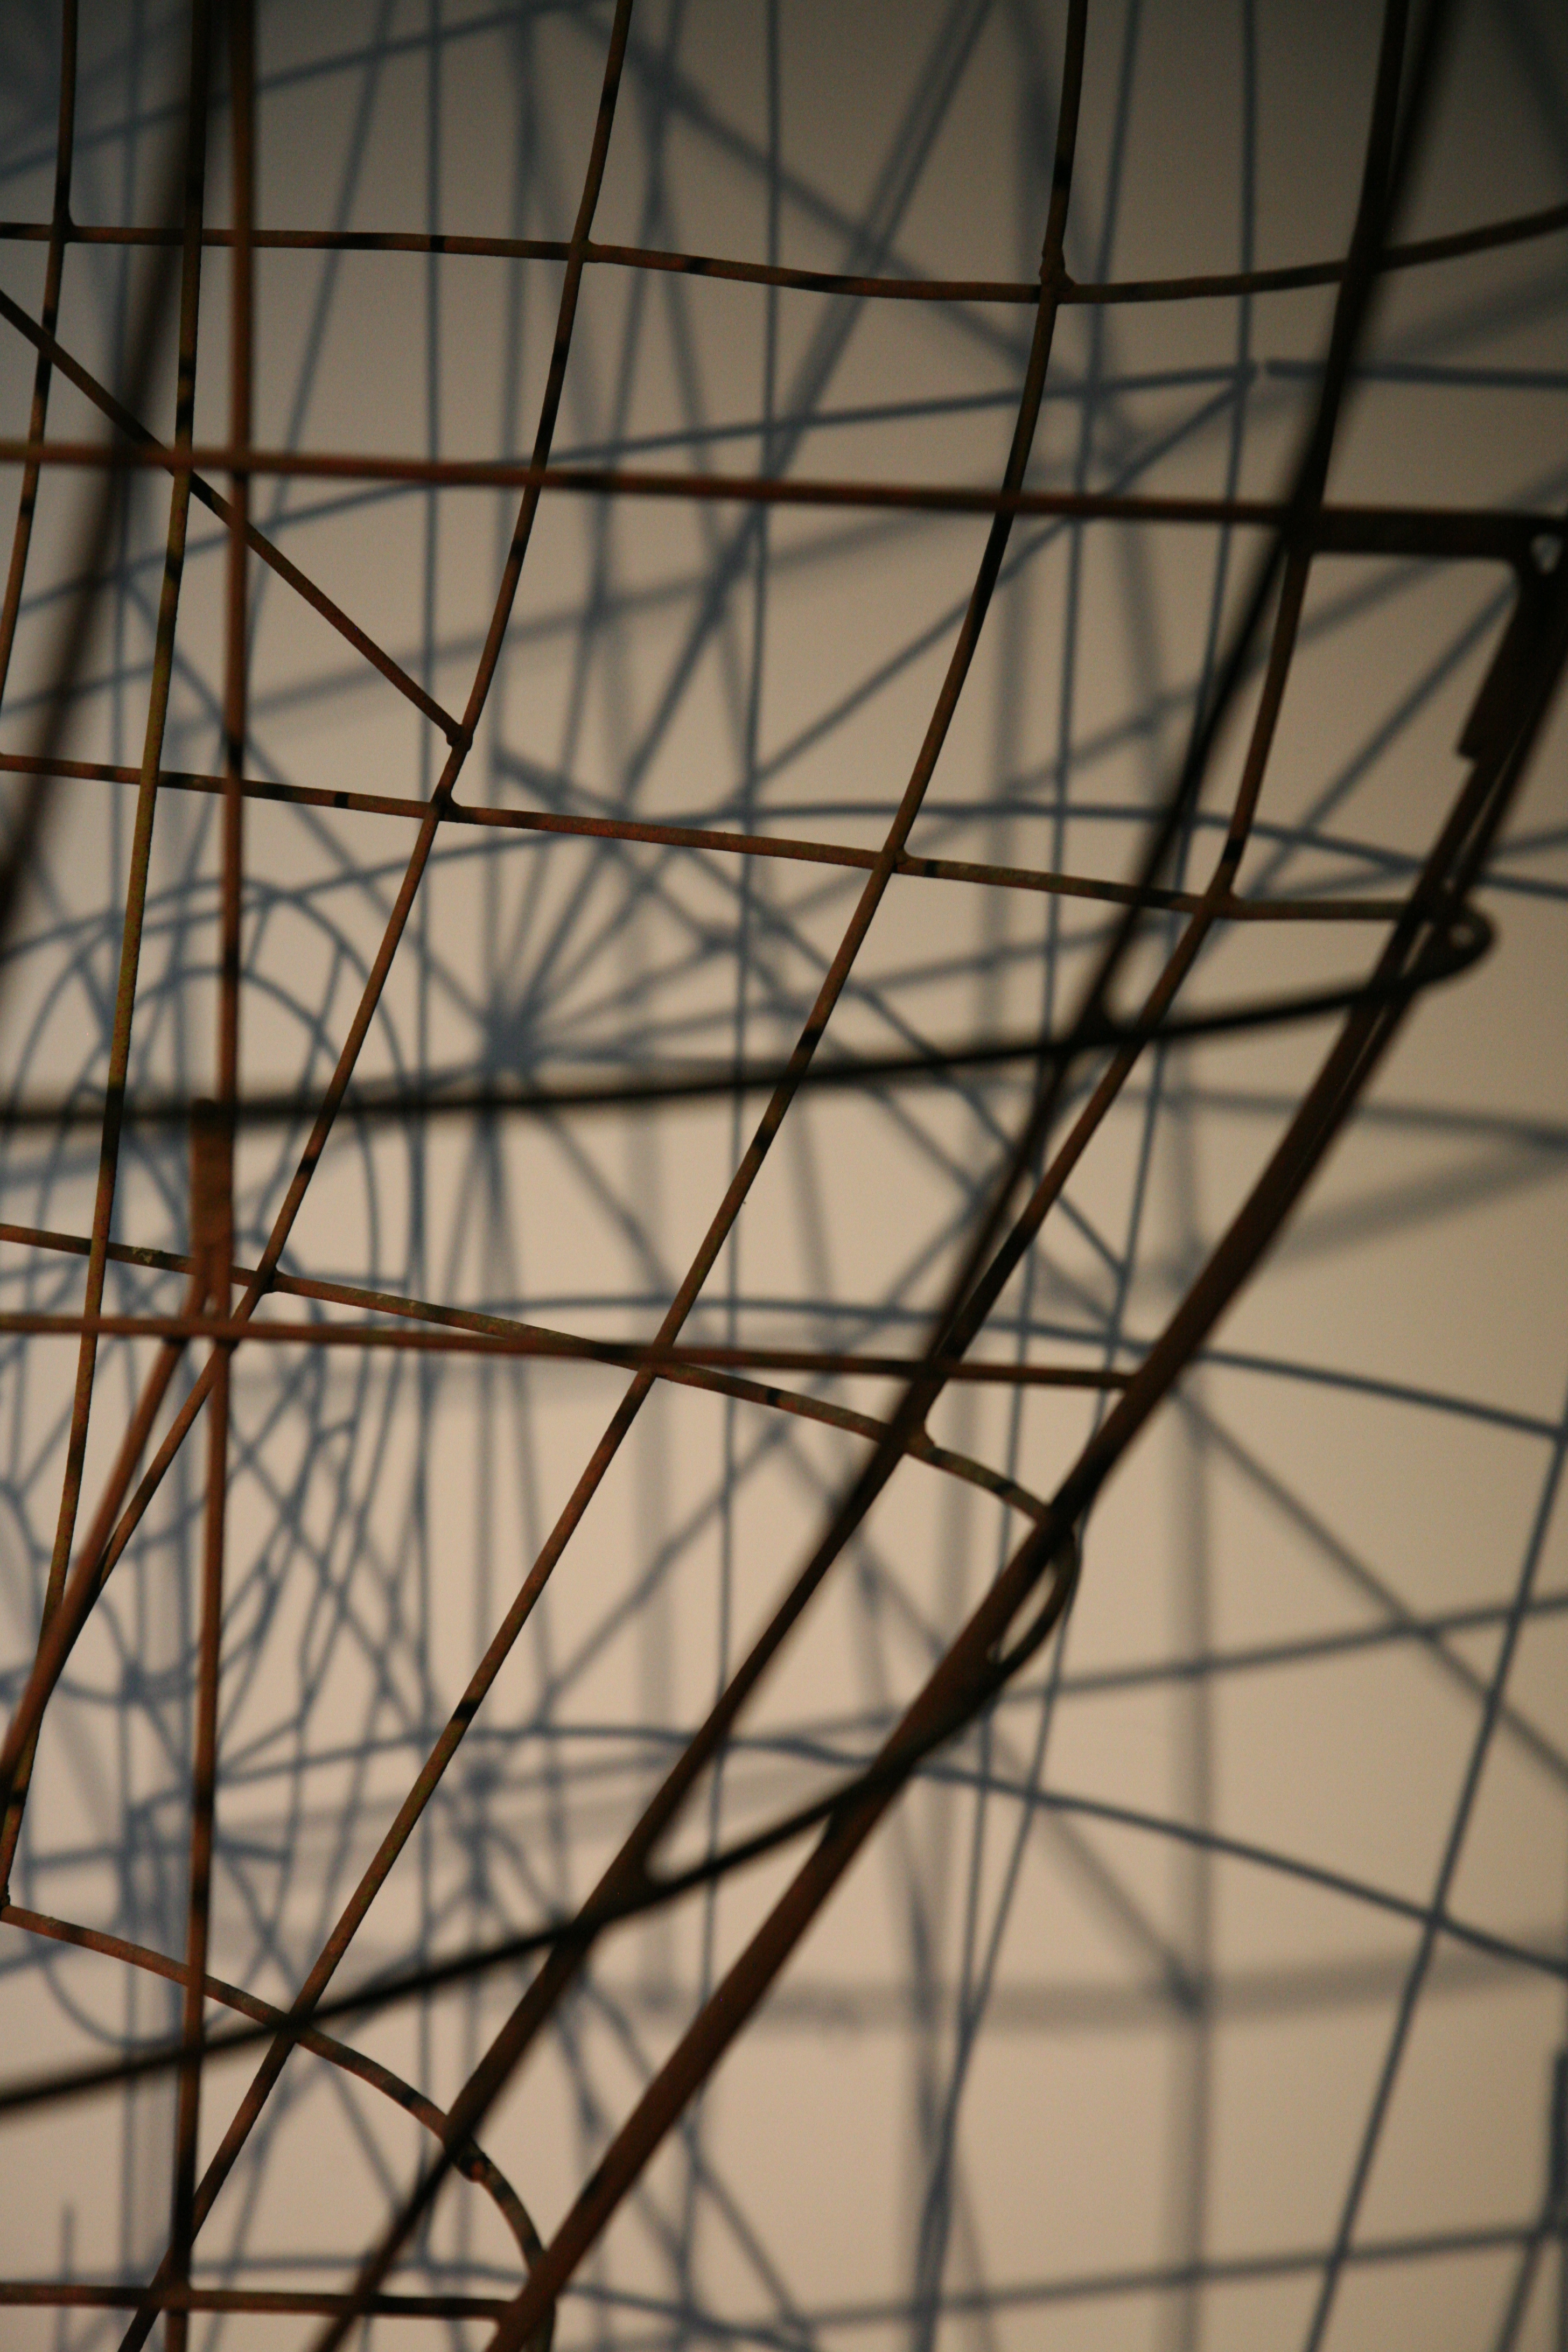
architecture, structure, wood, paris, skyscraper, pattern, line, reflection, circle, close up, sculpture, art, design, symmetry, shape, lalanne, ucad